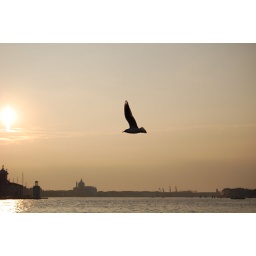
venice , bird in the sky